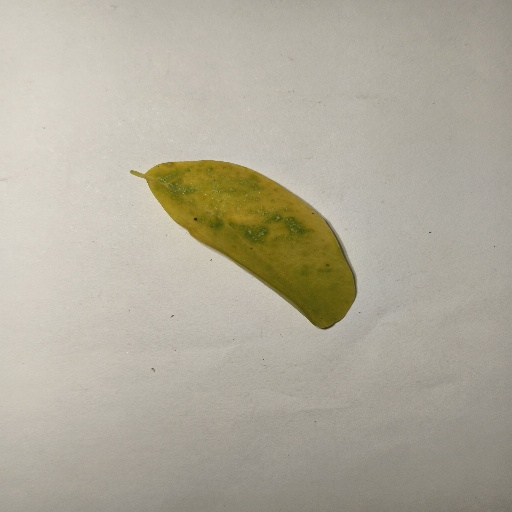
Species: Sojina
Leaf condition: Yellow Leaf